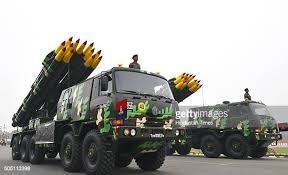
Label: Tornado